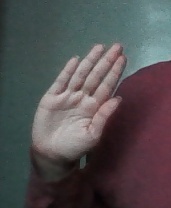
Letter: seen